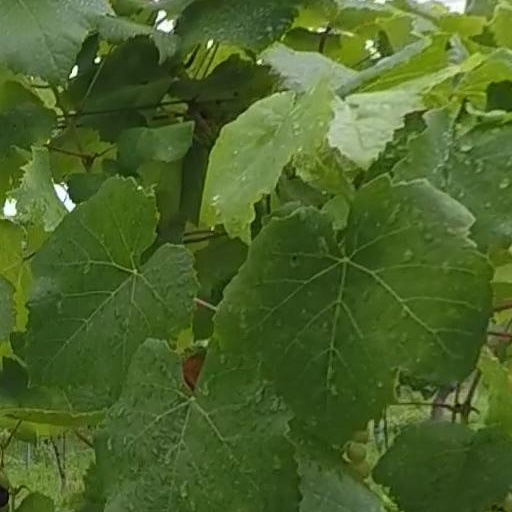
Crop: grape